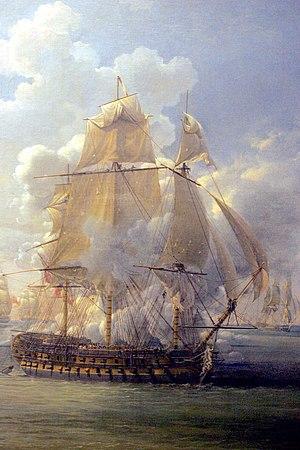
Les cent sept vaisseaux de ligne de la classe Téméraire ont été construits par la France, entre 1782 et 1813 ; ils constituent une des premières séries de navires de ligne construites selon des plans identiques, leurs éléments étant ainsi interchangeables entre deux navires de la série.
L’Hercule est un vaisseau de ligne de 74 canons de la Marine révolutionnaire française. Capturé en 1798 par le vaisseau britannique HMS Mars, il sert dans la Royal Navy jusqu'en 1810.